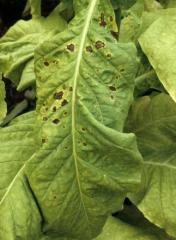
Plant: Tobacco
Disease: tobacco brown spot